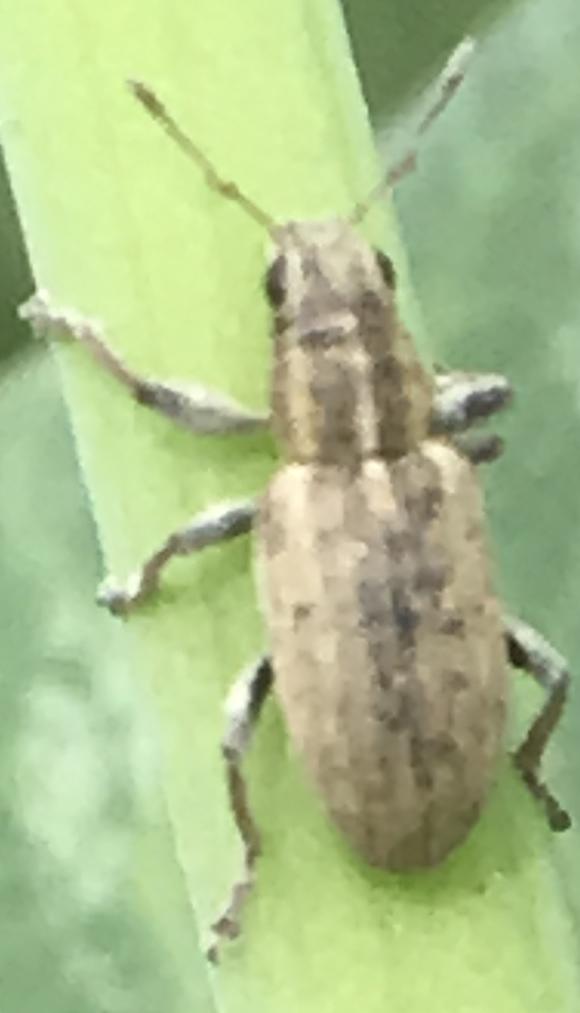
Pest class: pea_leaf_weevil